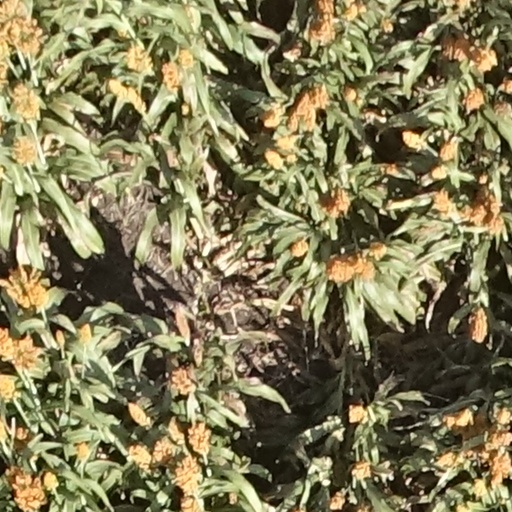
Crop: sorghum